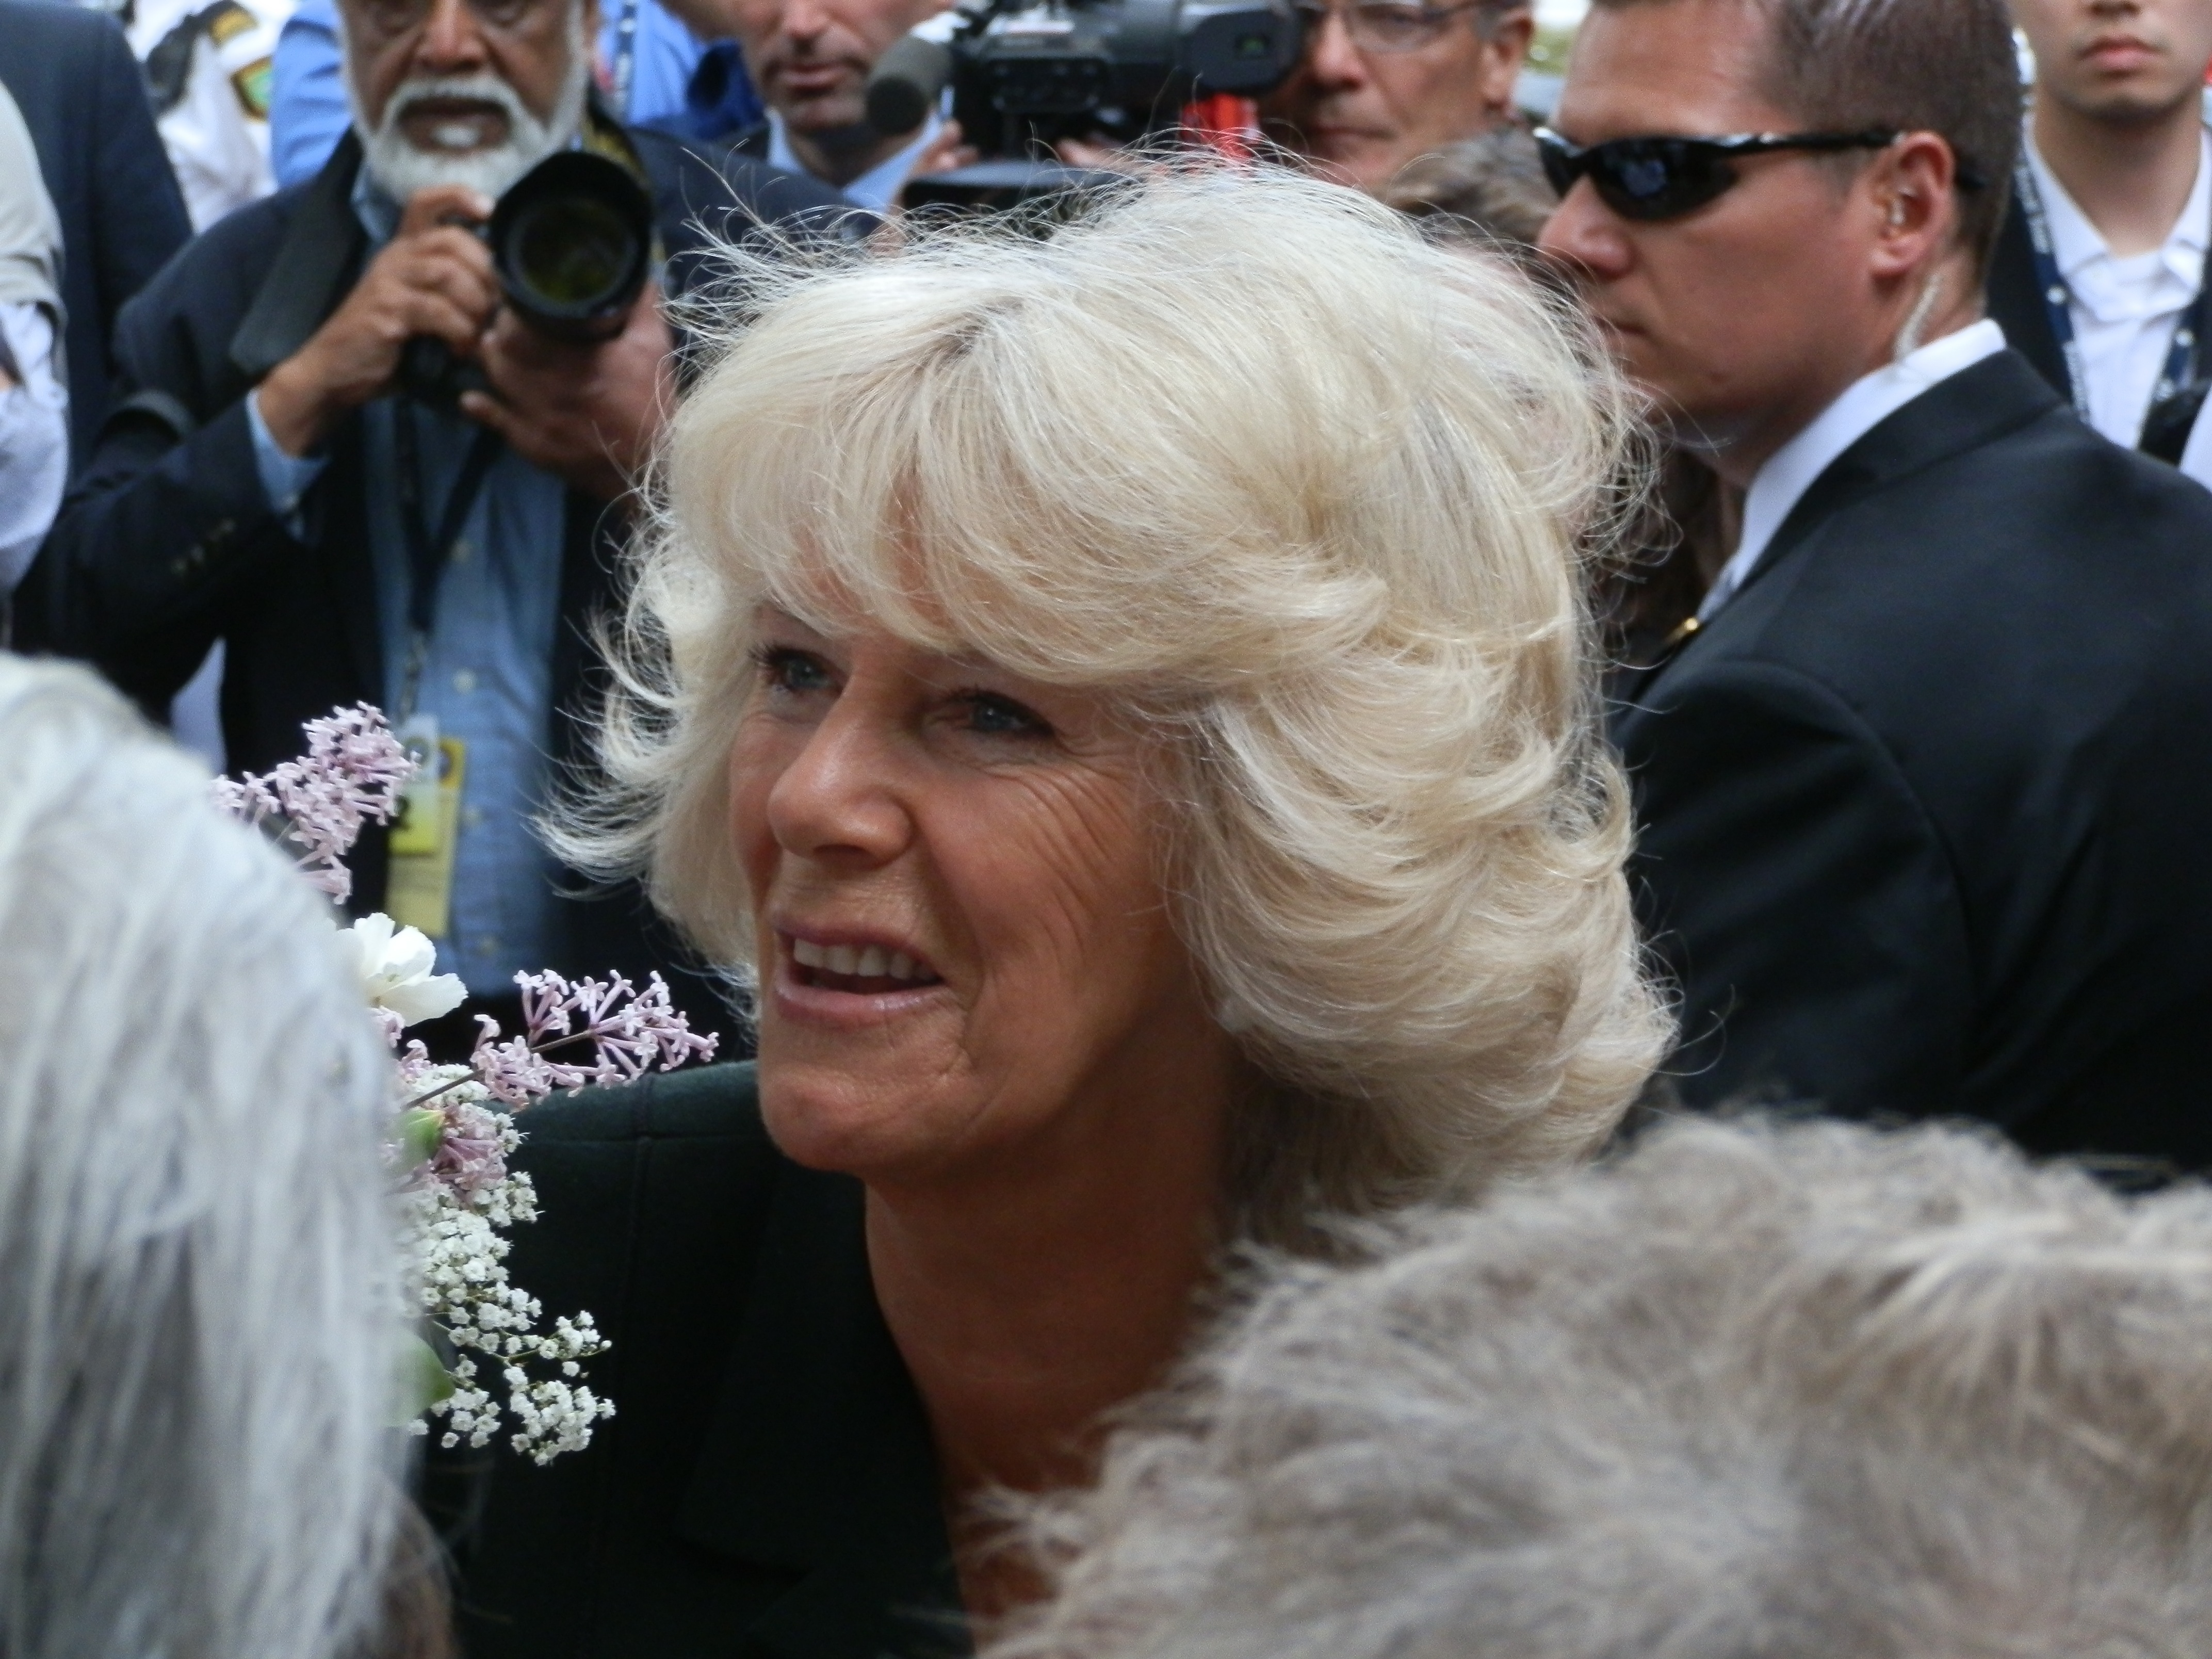
person, people, hair, crowd, marriage, england, ceremony, tour, wife, british, famous, royal, princess, leader, celebrity, cornwall, duchess, camilla